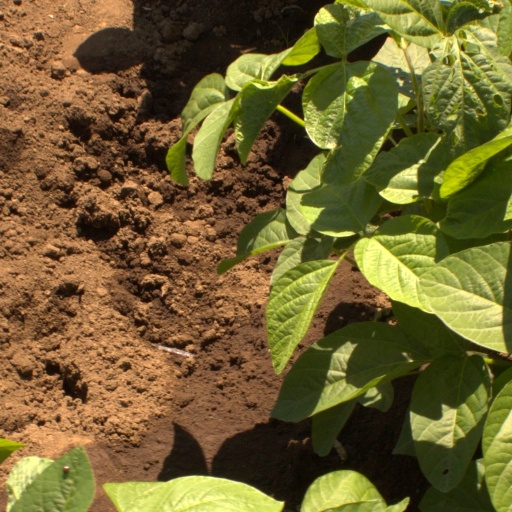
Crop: soybean